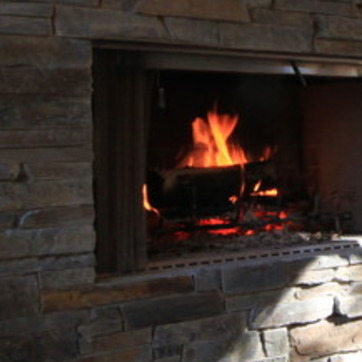
Material: other